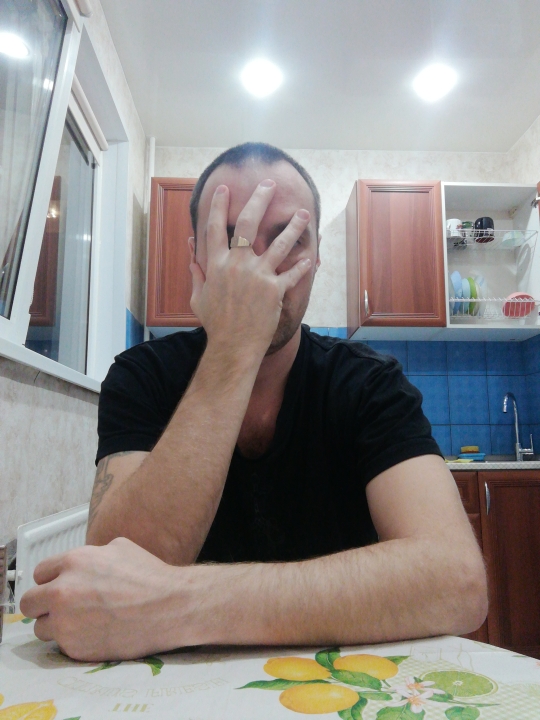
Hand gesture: no_gesture